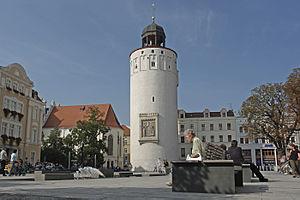
Görlitz est une ville frontalière de l'est de l'Allemagne, sixième ville la plus peuplée du Land de Saxe, arrosée par la rivière Neisse. Avant la réforme des arrondissements de Saxe de 2008, elle est une ville-arrondissement ; elle est ensuite regroupée avec trois autres arrondissements dans l'arrondissement de Görlitz.